Describe the emotion expressed in this image:  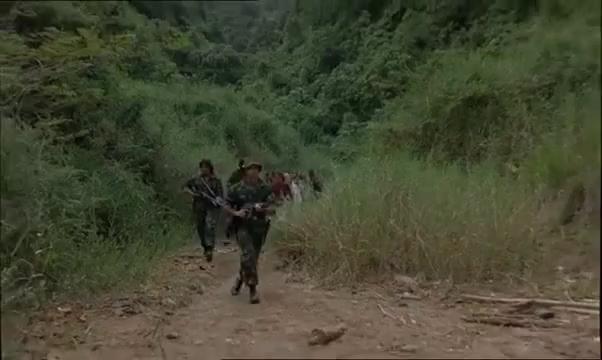
This person displays Suffering, valence and arousal with low intensity.